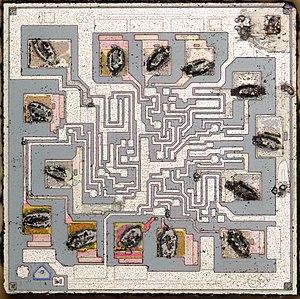
Le circuit intégré 7411 fait partie de la série des circuits intégrés 7400 utilisant la technologie TTL.